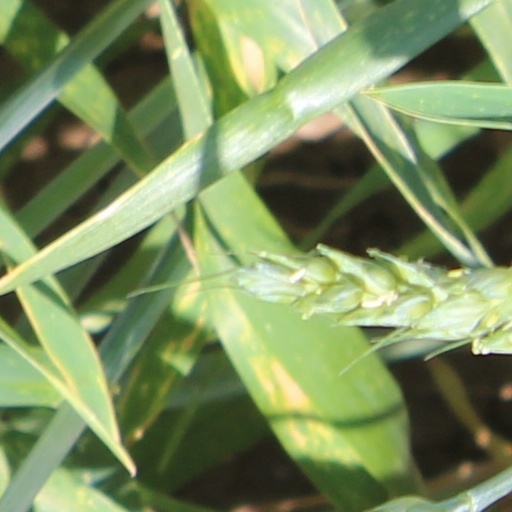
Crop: wheat